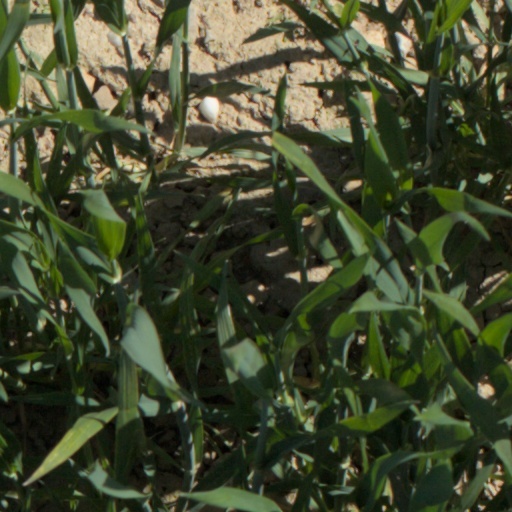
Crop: wheat